Glasgow Subway

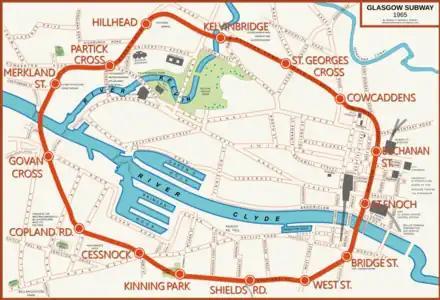
Glasgow Subway before the Beeching cuts

According to Keith Anderson World War II brought an "unprecedented" level of use by passengers. Anderson attributes this, and an increase in patronage in the years leading up to the conflict, to the expansion of the local shipyard workforce due to the need for rearmament. Unlike its larger counterpart in London the system's stations did not make good air-raid shelters as they were much less deep. On 18 September 1940, during World War II, a German bomb, which dropped during a night raid on Glasgow and may have been intended for nearby naval facilities, landed on a bowling green to the south of Merkland Street station. The resulting explosion caused damage to both tunnels, leading to closure of part of the system until repairs were completed in January 1941. The system suffered no other damage during the conflict. It did lose staff who were called up to participate in the war effort.